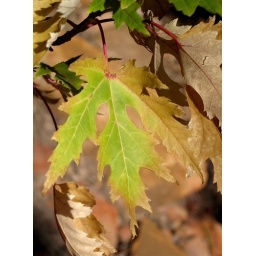
This leaf of a silver maple tree in by yard in Strawberry is going through &amp;quot;The Change&amp;quot;.